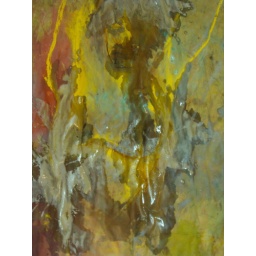
on paper 4 feet by 2 feet acrylic and water color cough syrup oil chalk charcoal and coffee